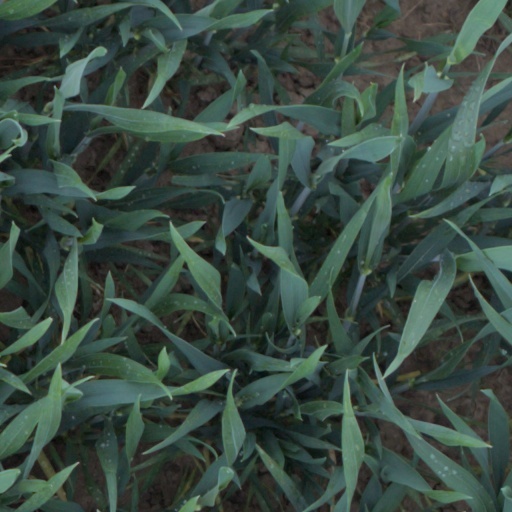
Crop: wheat